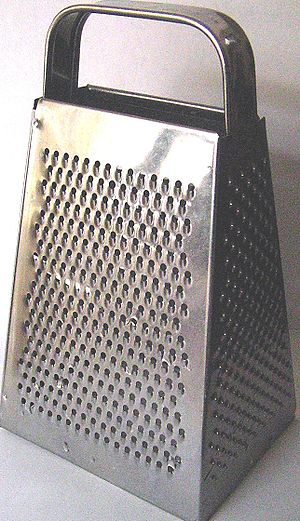
Rivejern
Rivejern med 4 forskellige skær på de 4 sider.
Et rivejern er et køkkenredskab der bruges til at findele madvarer. Der findes mange forskellige udformninger af rivejern, og formen og størrelsen afhænger af hvilke slags madvarer der skal rives. F.eks. rives ost typisk på et groft rivejern, muskatnødder på et meget fint rivejern og gulerødder på et rivejern med en mellemstor hulstørrelse.